AGLA France

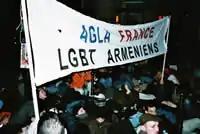
AGLA France members' sit in demonstration against hate crimes, Paris, circa February 2004

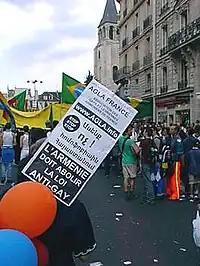
AGLA France at the Gay and Lesbian Pride march, Paris. Banner reads "Armenia must abolish the anti-gay law", circa June 2002

In May 2003 AGLA France launched "ThePink", the first LGBTQ online magazine in the Armenian language. By promoting public awareness on such issues as homophobia, coming out and HIV/STI prevention, AGLA sought to prepare the ground for the movement in favor of LGBT rights in Armenia.